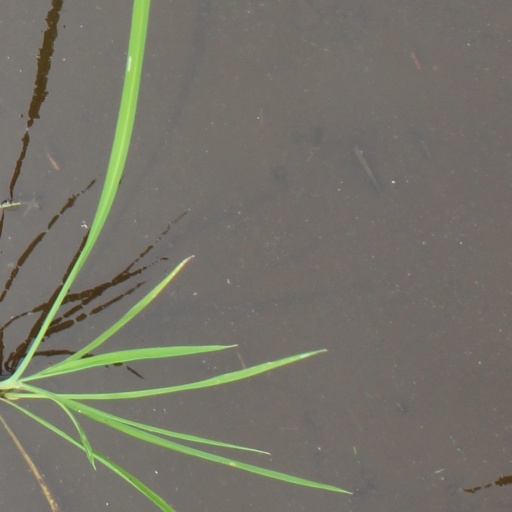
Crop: rice